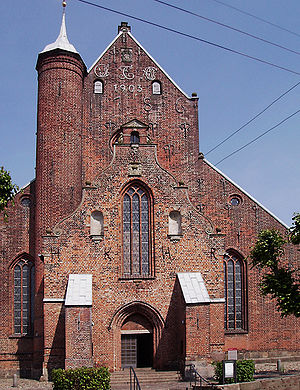
Haderslev Domkirke
Haderslev Domkirke
Haderslev Domkirke – også kaldet Vor Frue Kirke – ligger omtrent på det højeste punkt i Haderslev by.